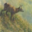
Label: deer